Yellow-headed caracara

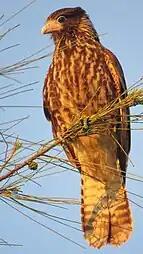
Juvenile seen in June in Santa Catarina, Brazil

The yellow-headed caracara's nesting season varies geographically. It spans from December to April in Costa Rica. In Colombia, there appear to be two seasons, January to April and July to September. It includes August in Venezuela. Egg laying has been recorded in May in Guyana, in July and August in central Brazil, and in September in southern Brazil. It usually builds a stick nest up to high in a tree or palm but has also nested in a tree cavity, and in the absence of trees on mounds in marshy areas, on the ground, and even in buckets and cans on the wall of a house. The clutch size has been reported as one or two eggs and also as four. The incubation period is about 22 days, fledging occurs 17 to 20 days after hatch, and young are dependent on the parents for about three more weeks. The female does most of the incubating but both parents provide the young.